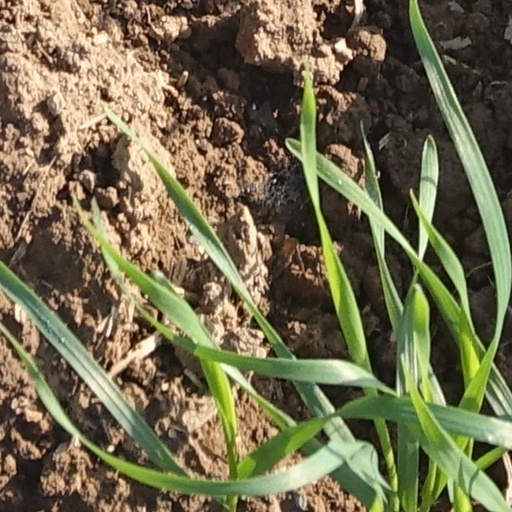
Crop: wheat